Giovanni Leone

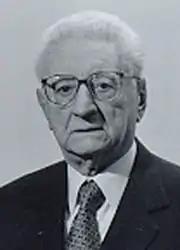
Leone in 1996

After his resignation, Leone continued sitting in the Italian Parliament as a senator for life. Moreover, through writings and interviews, as well as judgments, he also had the opportunity to reaffirm and stress the correctness of his acts as president of the Italian Republic and the unreliability of the accusations moved against him and his family. In addition, several of the politicians who had attacked him most during the presidency, also had the opportunity of apologizing to him. Among these, the radical leaders Marco Pannella and Emma Bonino, who on the occasion of Leone's 90th birthday, openly expressed their regrets.